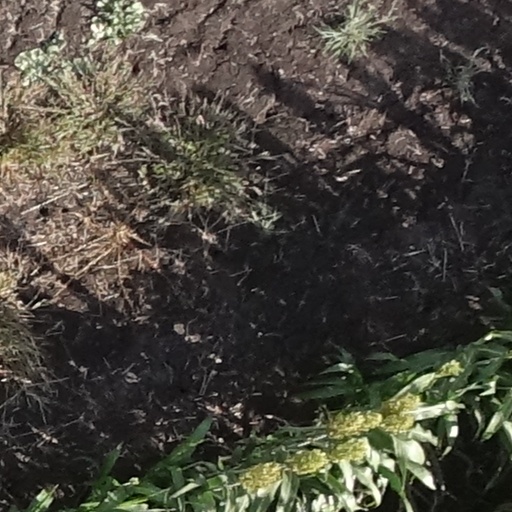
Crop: sorghum